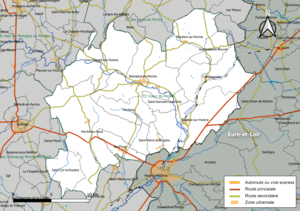
Carte géographique de la Communauté de communes Cœur du Perche, département de l'Orne, France. Composition au 1er janvier 2019.
La communauté de communes Cœur du Perche est une communauté de communes française, créée le 1ᵉʳ janvier 2017 et située dans le département de l'Orne en région Normandie.